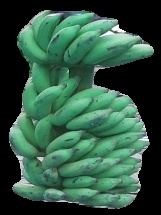
Variety: elakki-bale
Grade: grade3